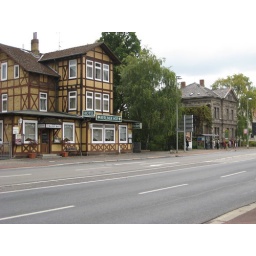
Same street near my house